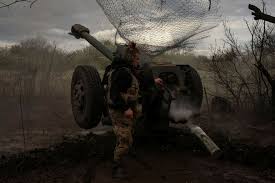
Label: Self Propelled Artillery